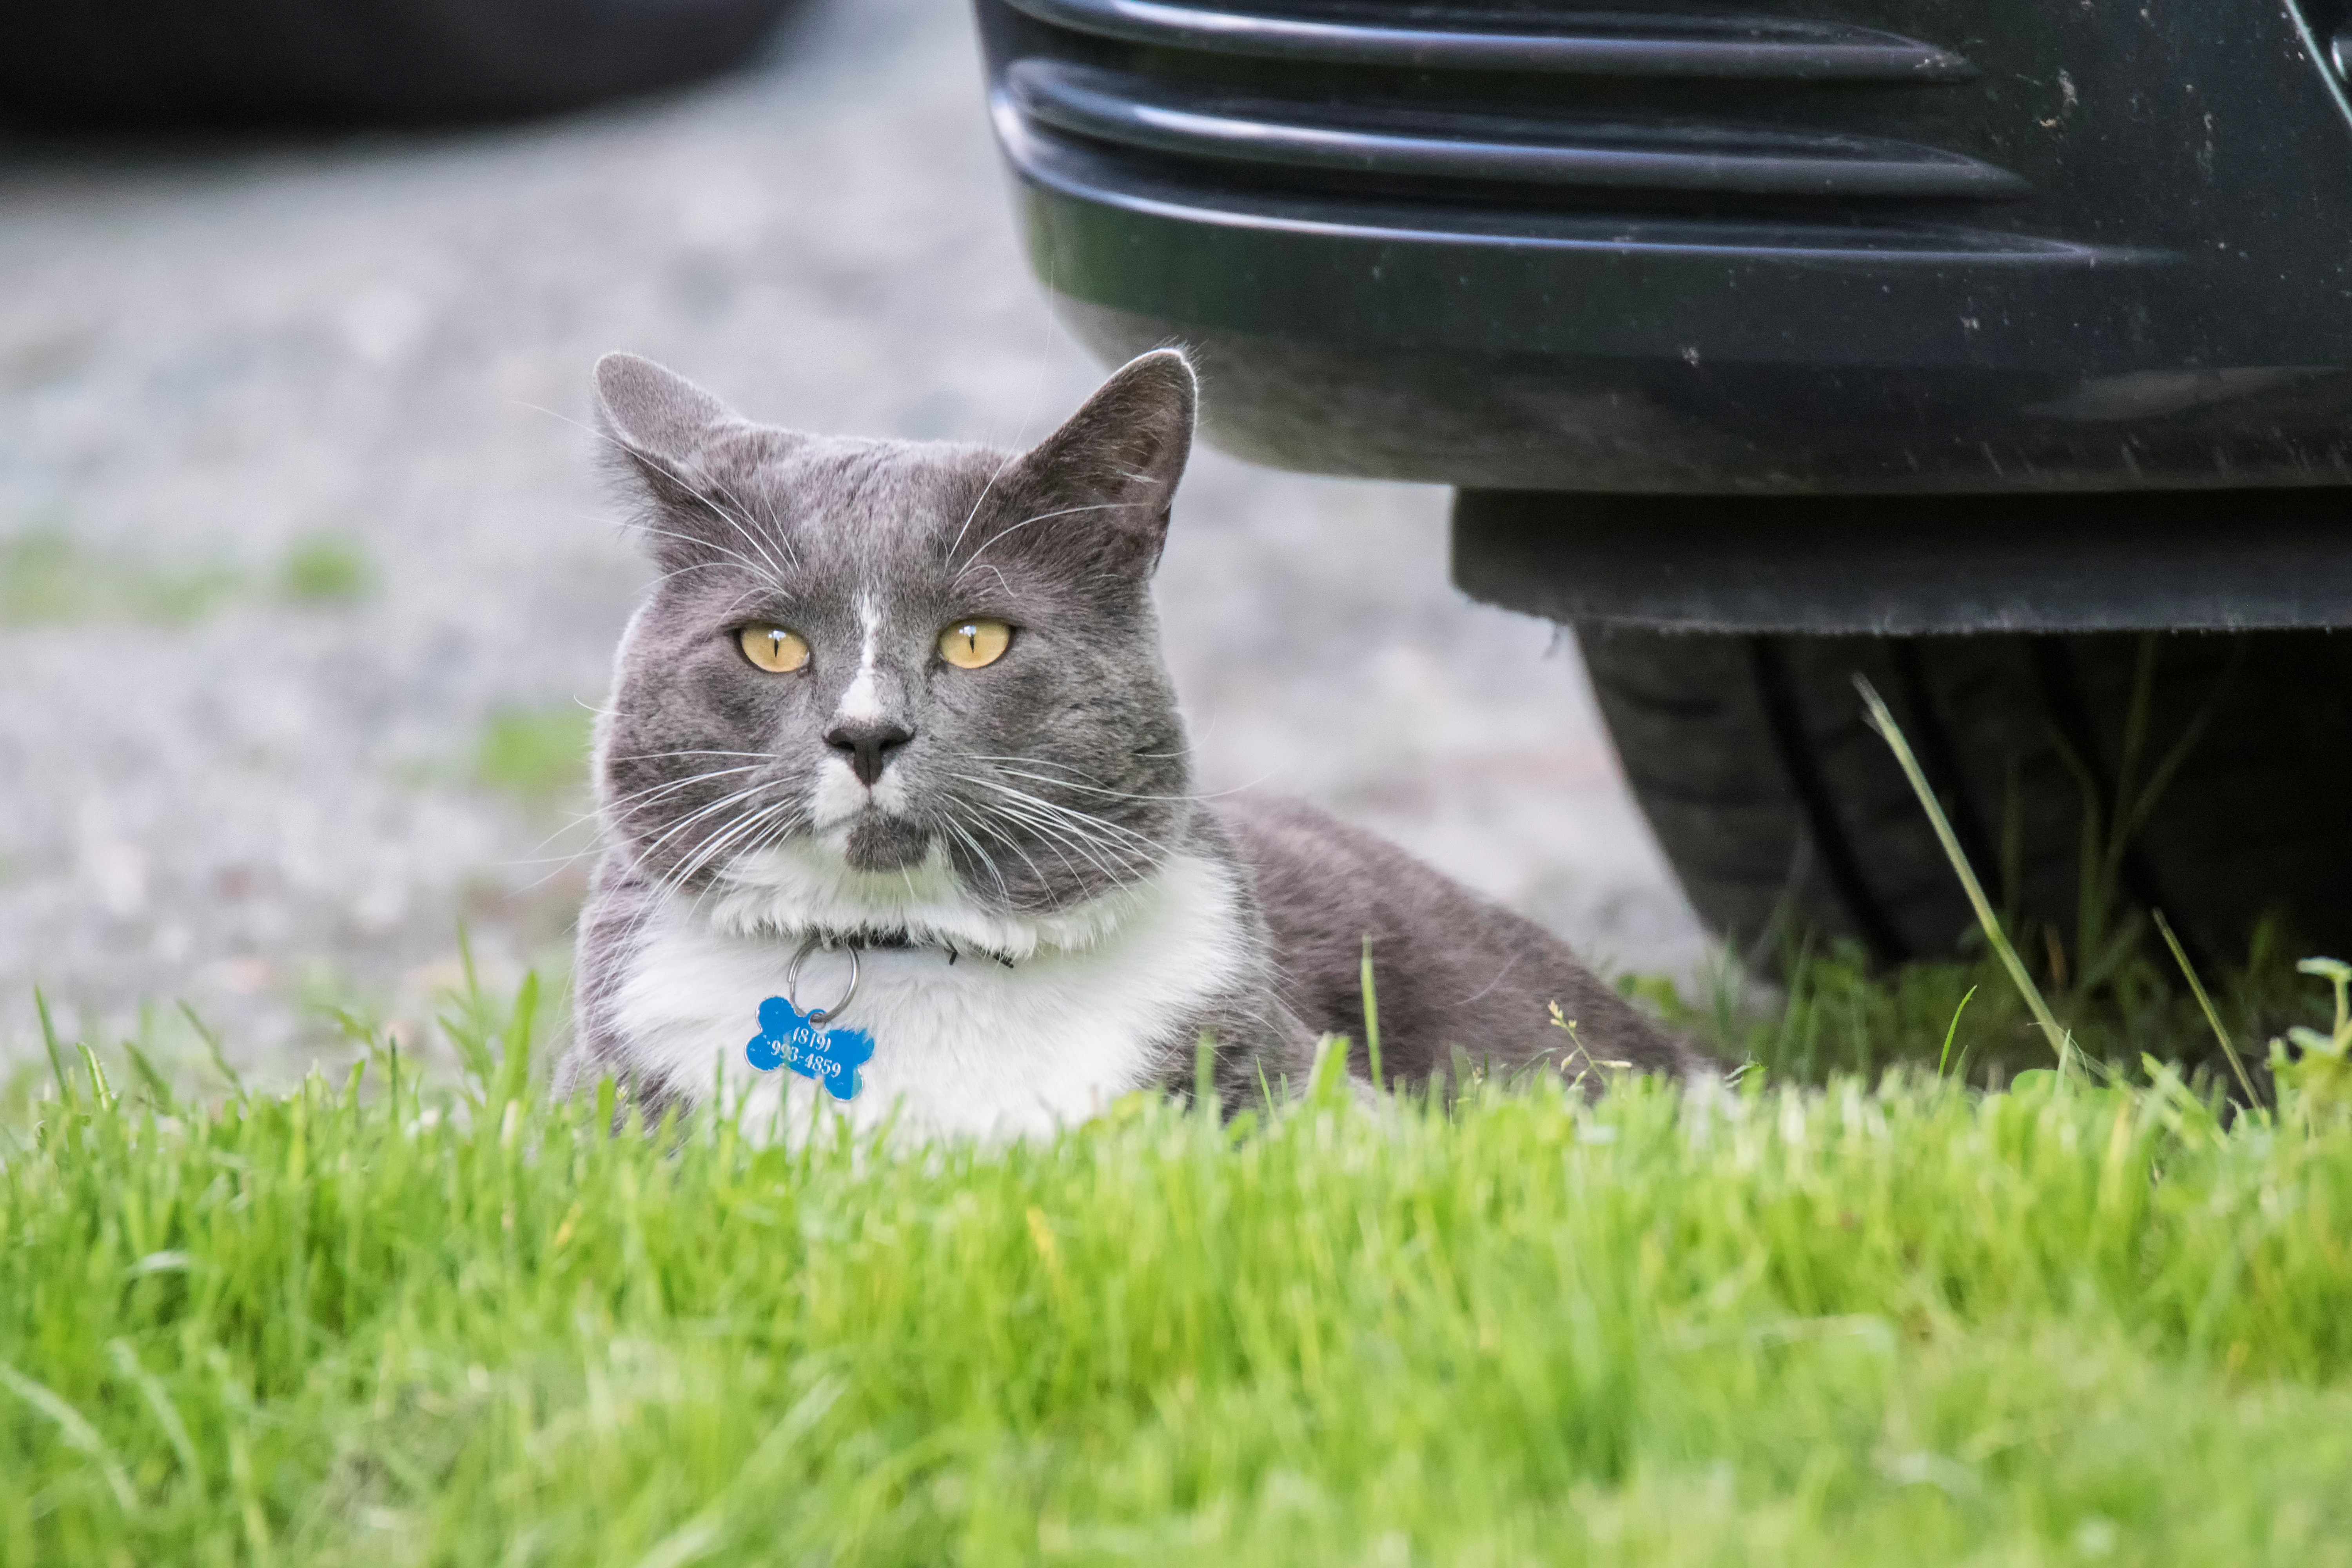
grass, kitten, cat, mammal, fauna, whiskers, canada, vertebrate, chat, quebec, sherbrooke, small to medium sized cats, cat like mammal